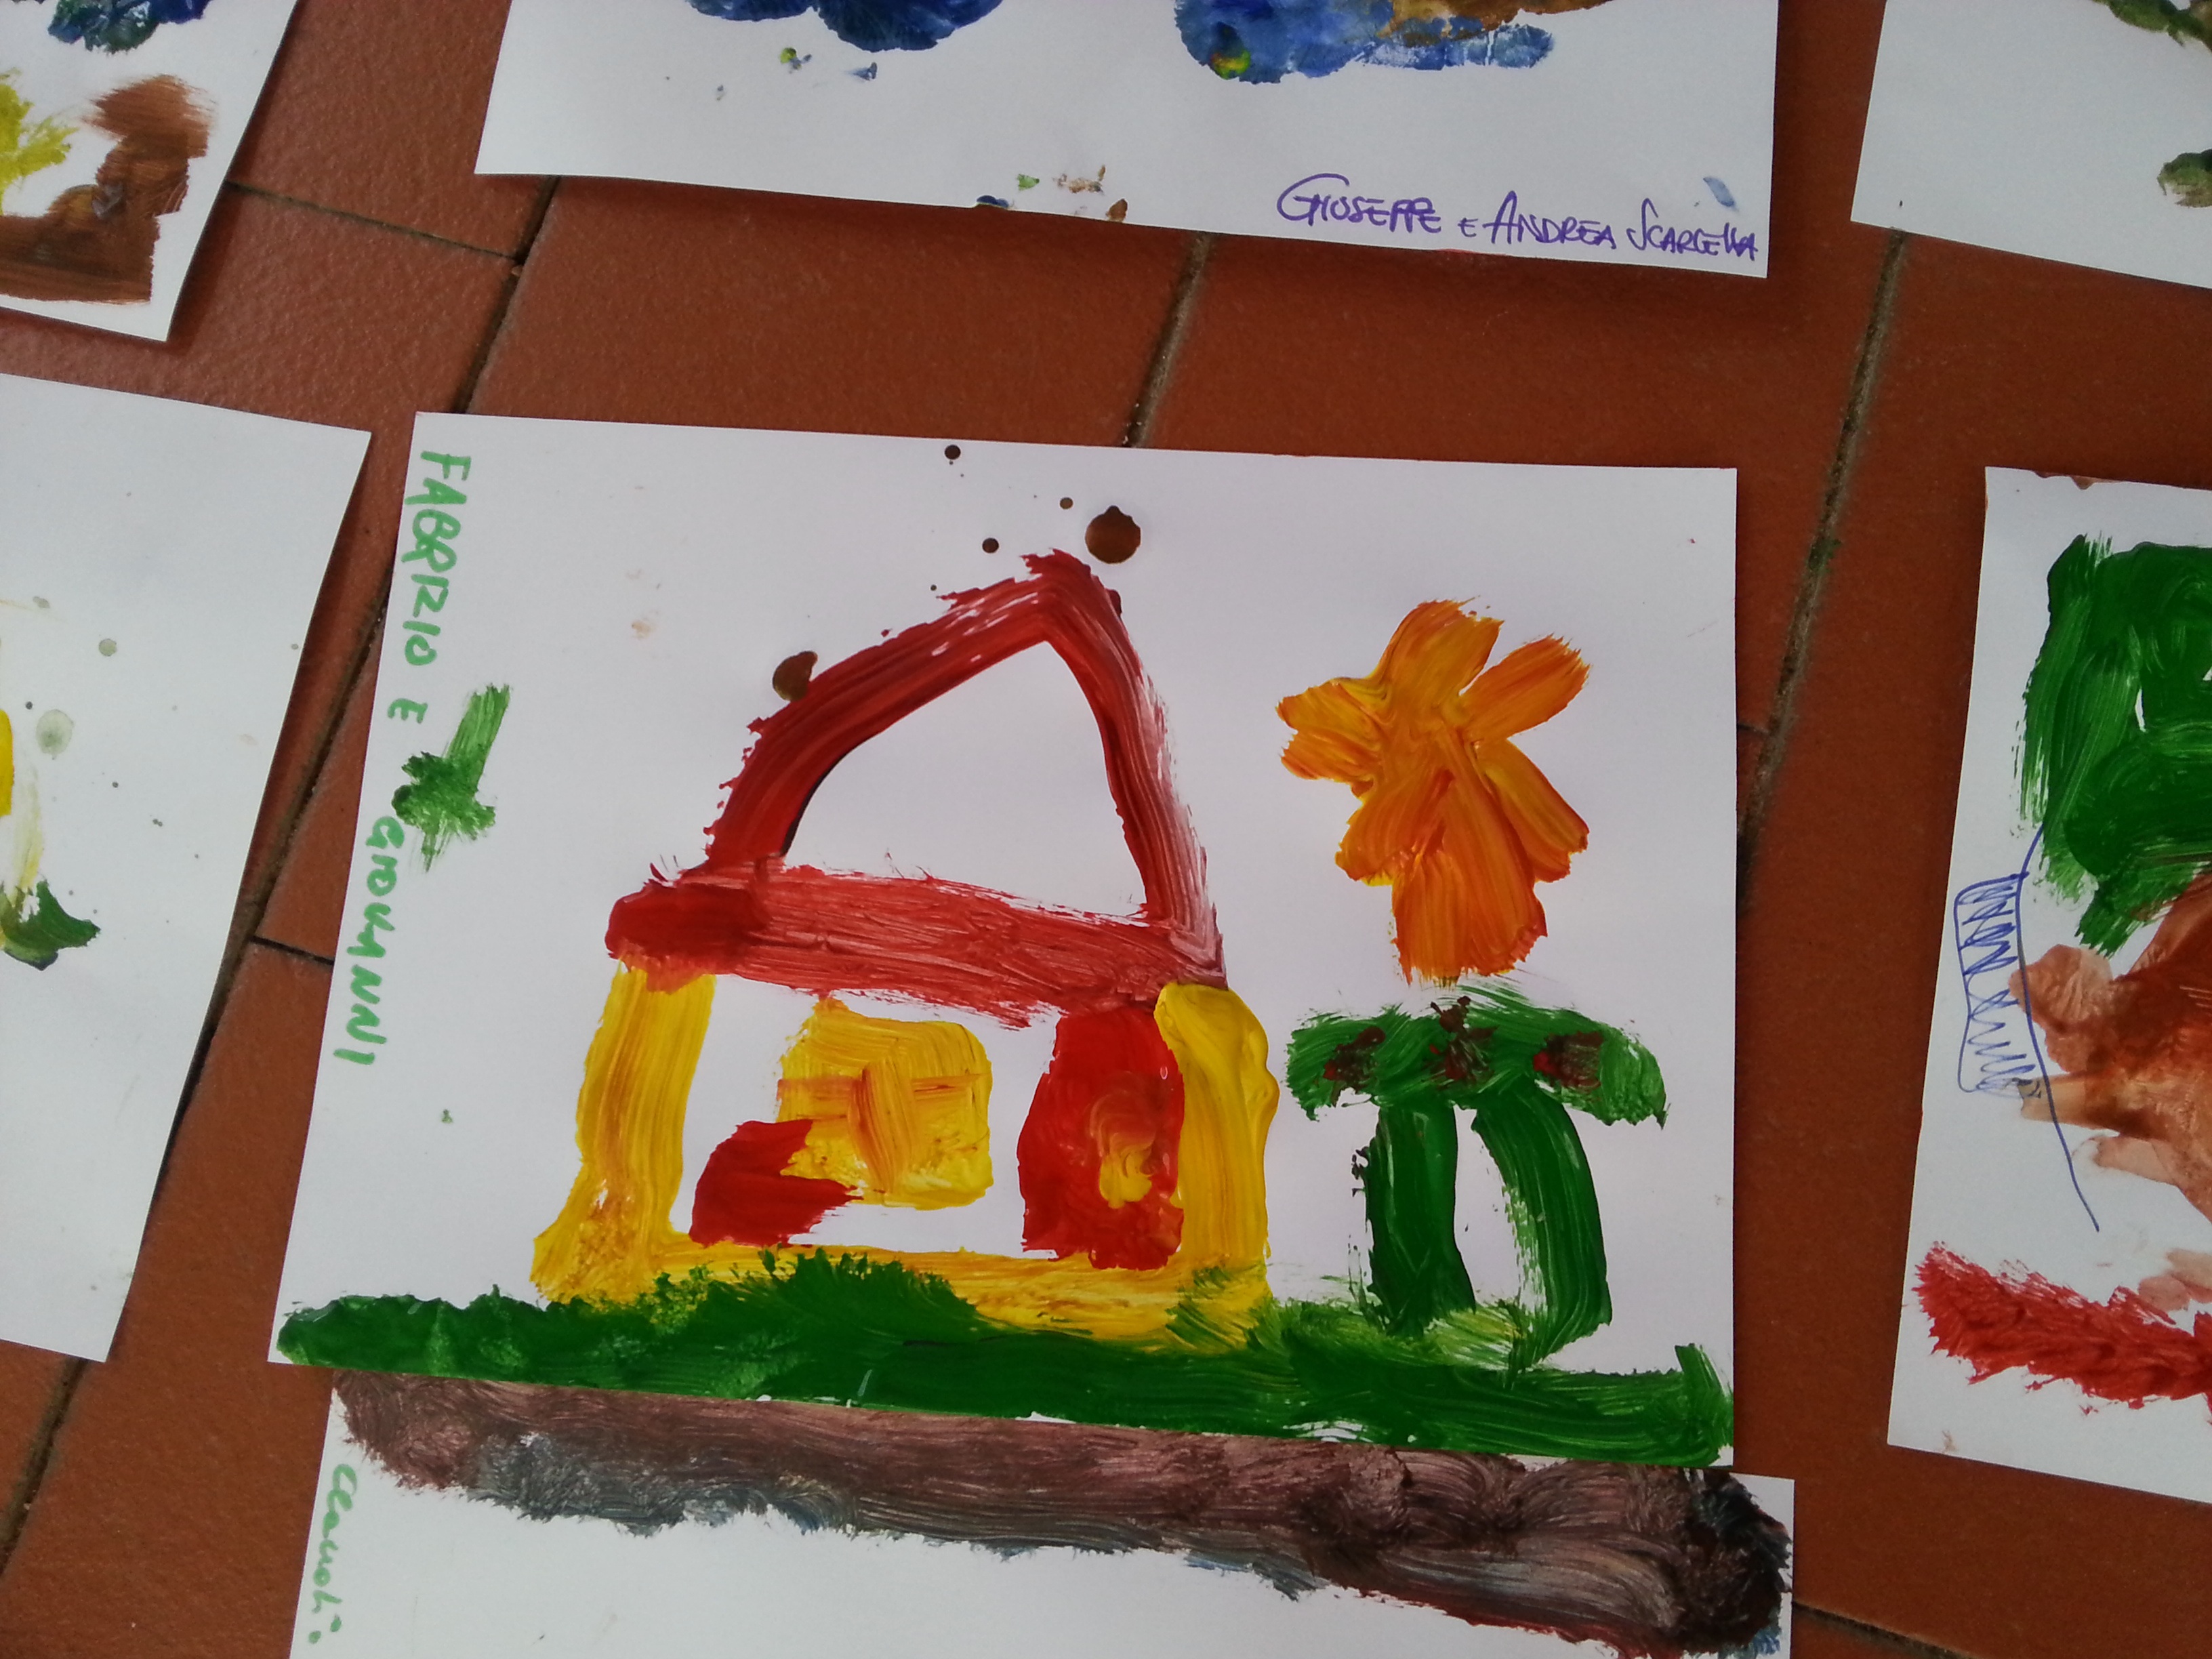
food, color, colorful, painting, art, children, drawing, mural, child art